Globo H

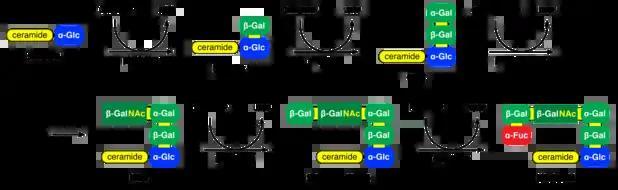
Biosynthesis of Globo H

Globo H's biosynthetic pathway is involved in the synthesis pathways of other globo-series glycosphingolipid antigens that are also specific to cancer cells, including stage-specific embryonic antigen-3 (SSEA3) and stage-specific embryonic antigen-4 (SSEA4). The biosynthetic pathway of these antigens includes the enzyme β 1,3-galactosyltransferase V (β3GalT5). β3GalT5 catalyzes the galactosylation of globoside-4 (Gb4) to SSEA3. SSEA3 can then be converted to SSEA4 by sialyltransferase adding a sialic acid group to its end, or it can be converted to Globo H by fucosyltransferase adding a fucose ring to its end. Playing a part in the formation of three different cancer-specific antigens, β3GalT5 is of particular interest in its relevance to cancer treatment, and it has been shown to be critical for cancer cell survival.